Georgian Railway

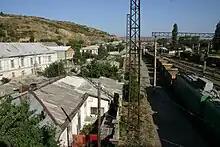
Gori station, showing freight yard in 2006

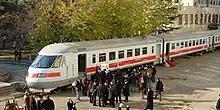
One of the present day Georgian Railway passenger trains

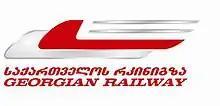
Previous Georgian Railway logo used from 1991 until 2016

Following the dissolution of the USSR, the Georgian Government took control of many of the key assets of the new country and undertook an aggressive privatisation campaign. The railway assets of Georgia were formed into the new 100% government-owned company JSC Georgian Railway – the biggest employer in the country (12,700 employees), which operates under the public law of the Enterprise Management Agency, part of the Ministry of Economic Development. It is charged with both management and maintenance of the rail infrastructure, as well as all operations of passenger and freight services. The team which forms the management body consist of The Assembly of Partners, the Supervisory Board and the Board of Directors. Company revenue in 2014 was $US287 million with a high EBITDA margin of 48.9%, debt was $US560 million. More than 95% of revenue comes from freight operations, more than half of which is transit.